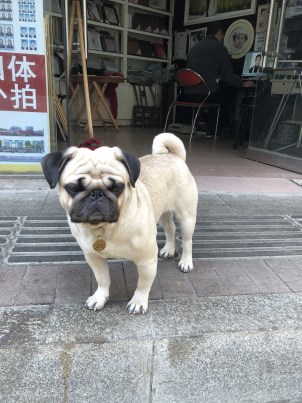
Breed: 798-n000130-pug